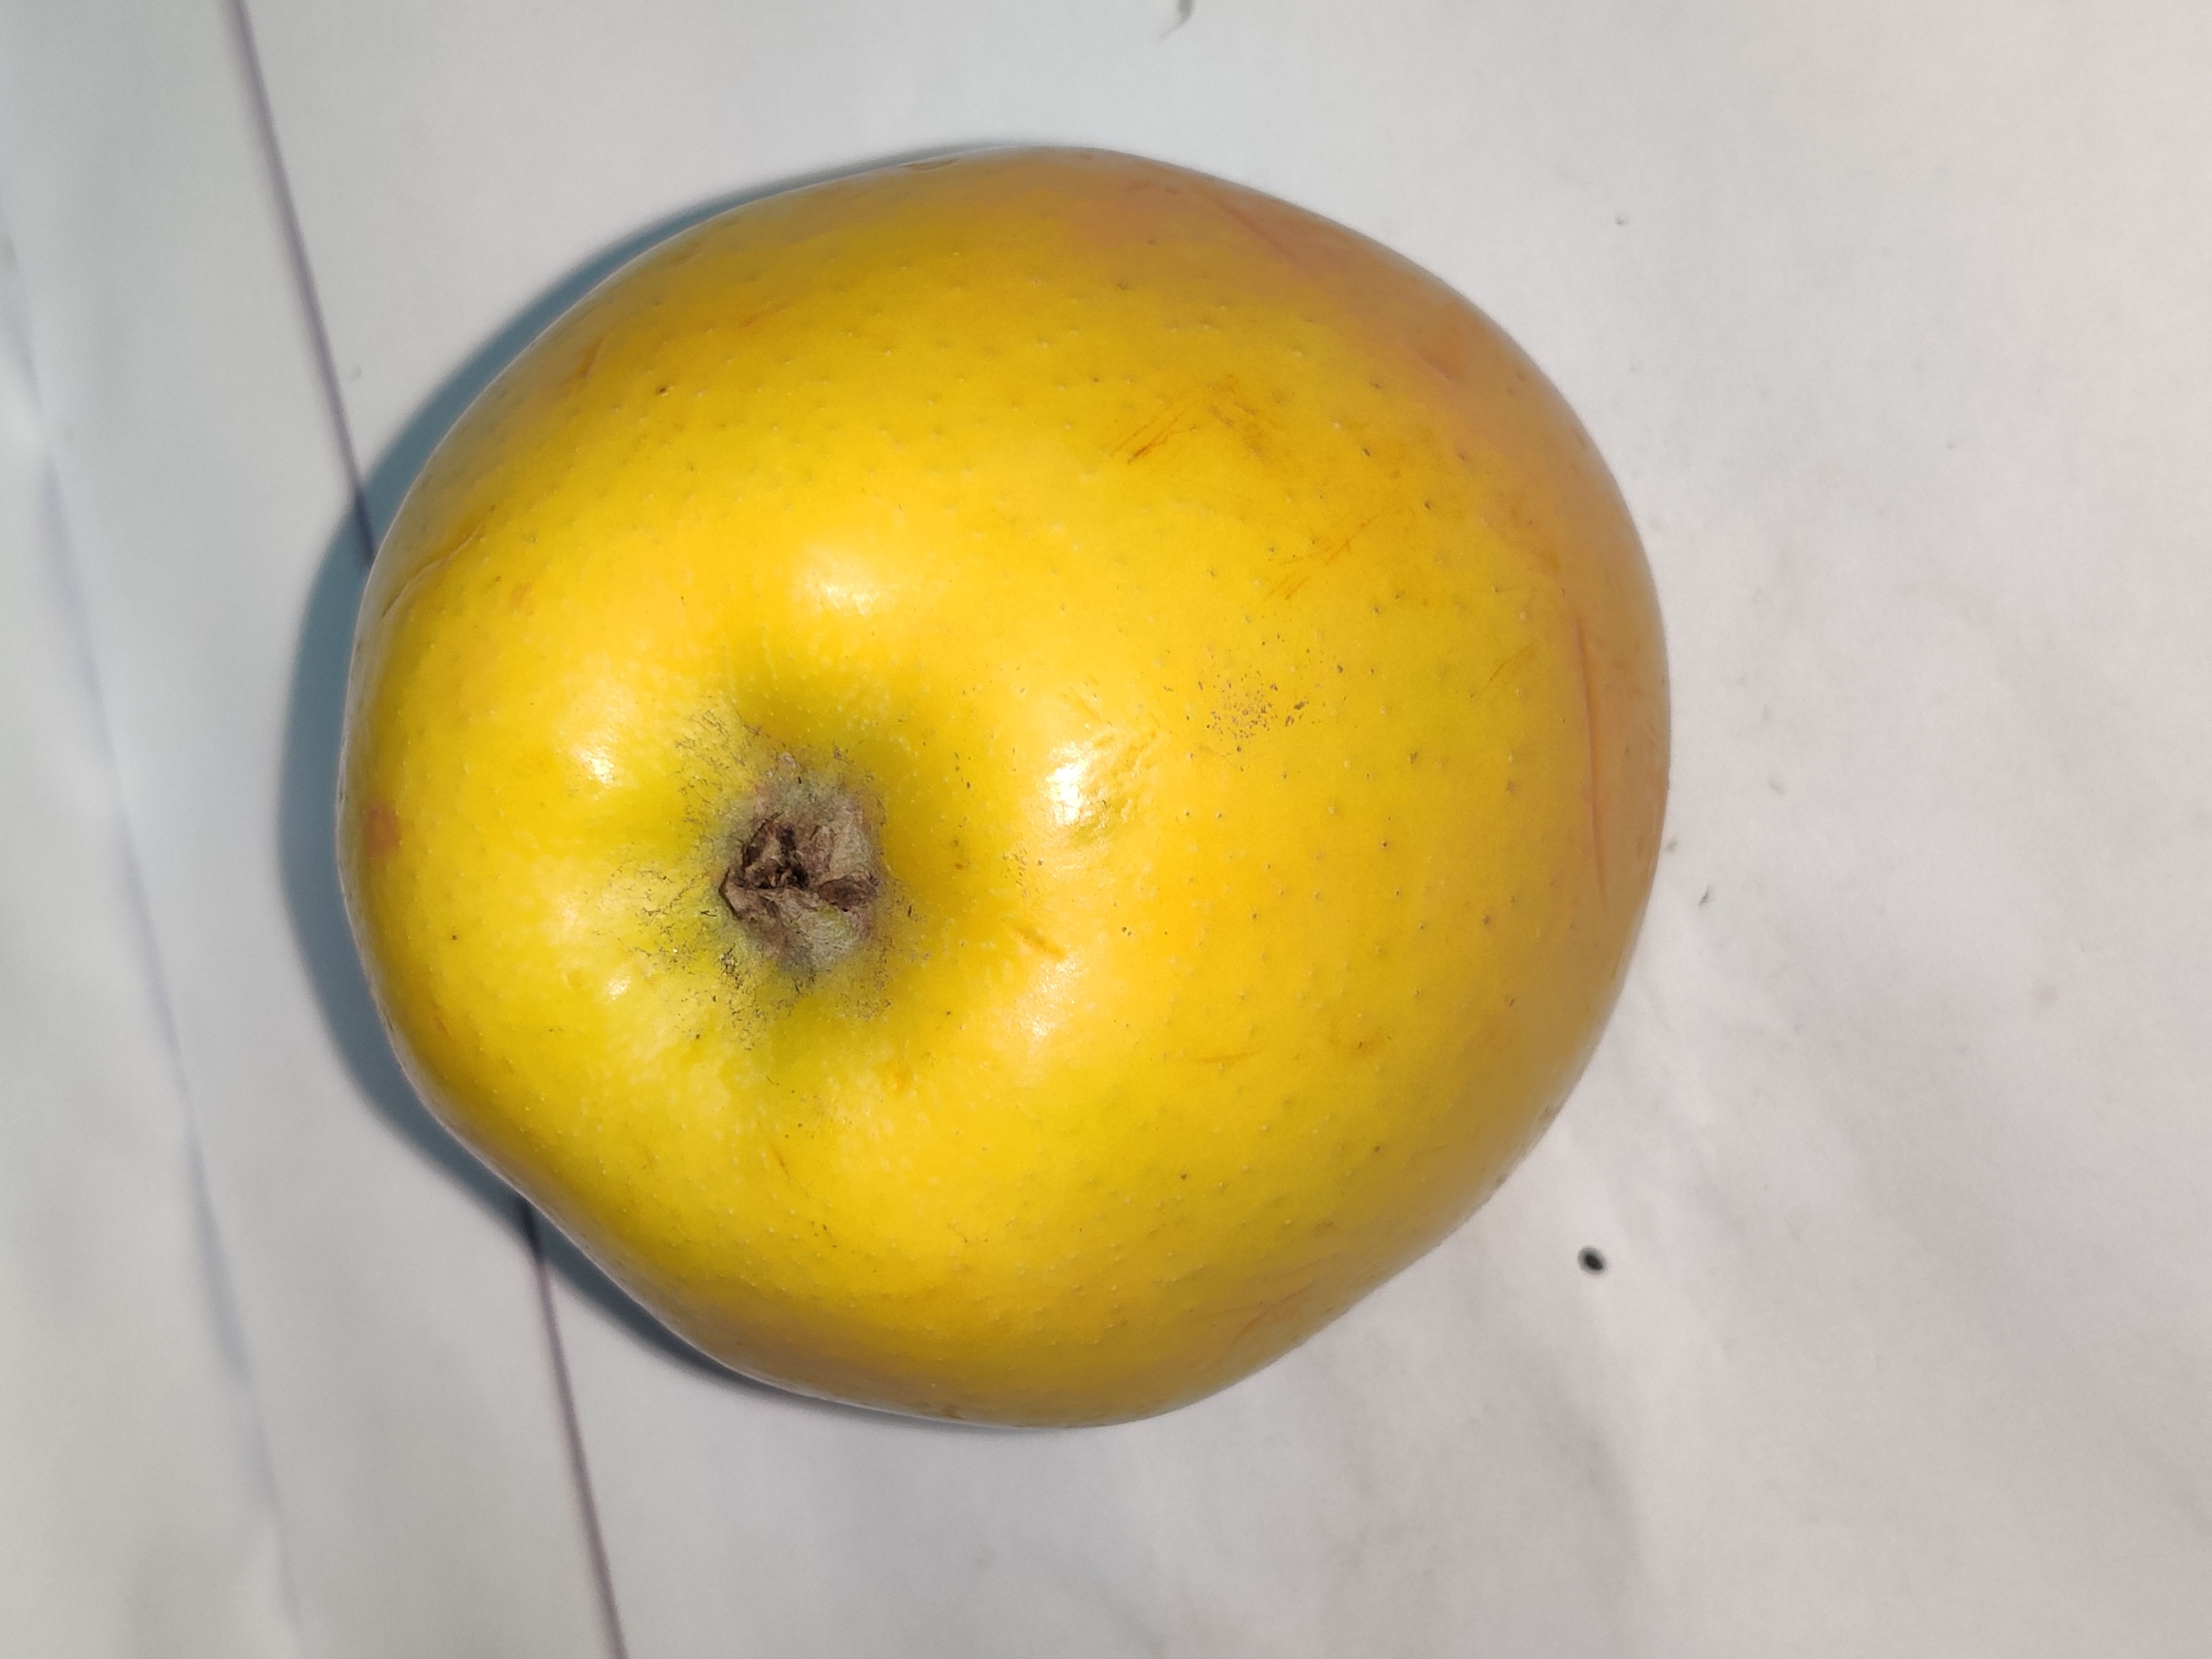
Fruit: apple
Grade: 1st-grade